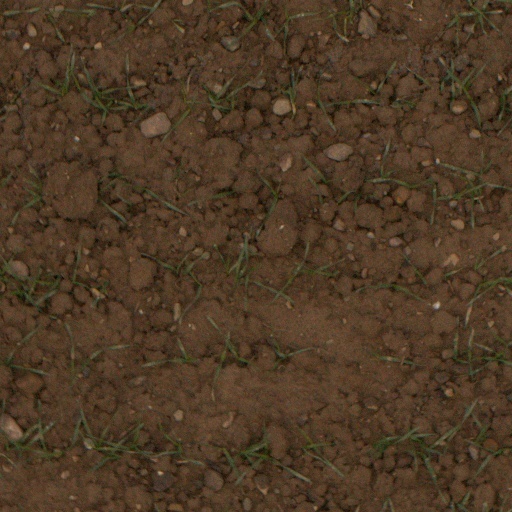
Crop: wheat